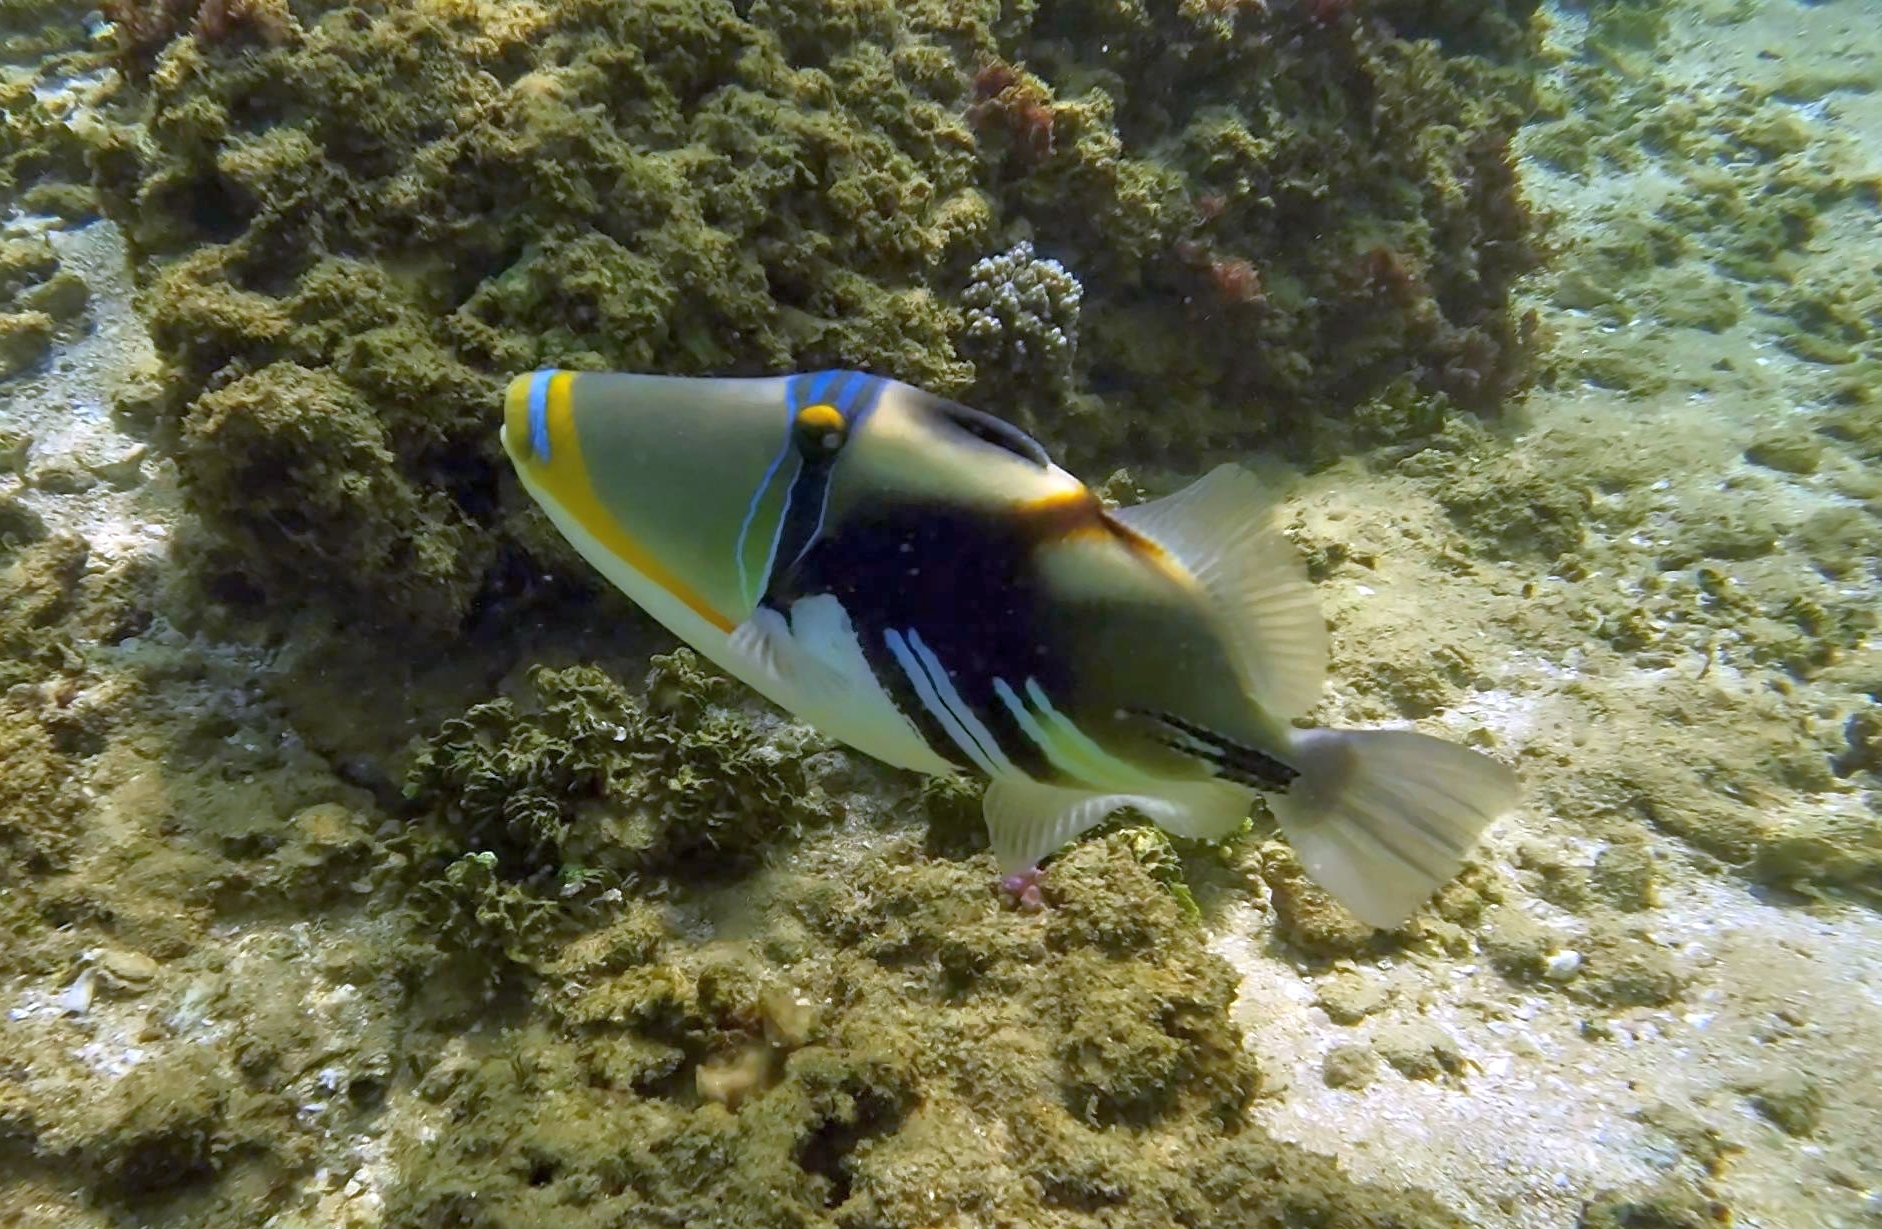
Rhinecanthus aculeatus (Lagoon Triggerfish)